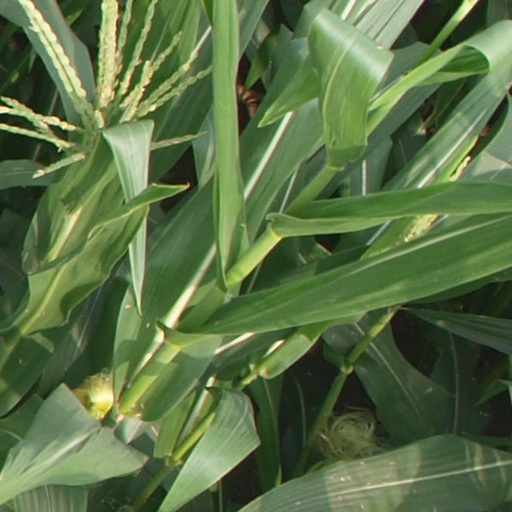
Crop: maize; corn